Piptocephalidaceae

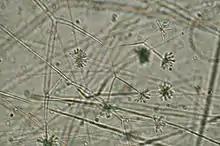
Piptocephalis

The Piptocephalidaceae are a family of fungi in the Zoopagales order. The family contain contains 3 genera, and 70 species.